Beneficência Portuguesa de Porto Alegre

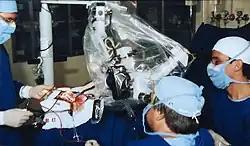
Neurosurgery team in action.

The society is a philanthropic, non-profit institution that is organized through a general assembly, which is supreme, a deliberative council, a audit committee, and a board of directors, in addition to a body of associates that numbers around three thousand contributors.